Tingstäde Church

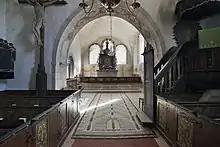
Interior view towards the choir

A wooden church was built on the site of the current one during the early 12th century, at the latest. The church has later been replaced by first a Romanesque church, of which the portals survive, and later once more rebuilt in Gothic style during the 13th and 14th centuries. Few alterations have been made to the church since.